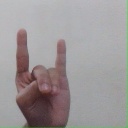
अक्षर: श